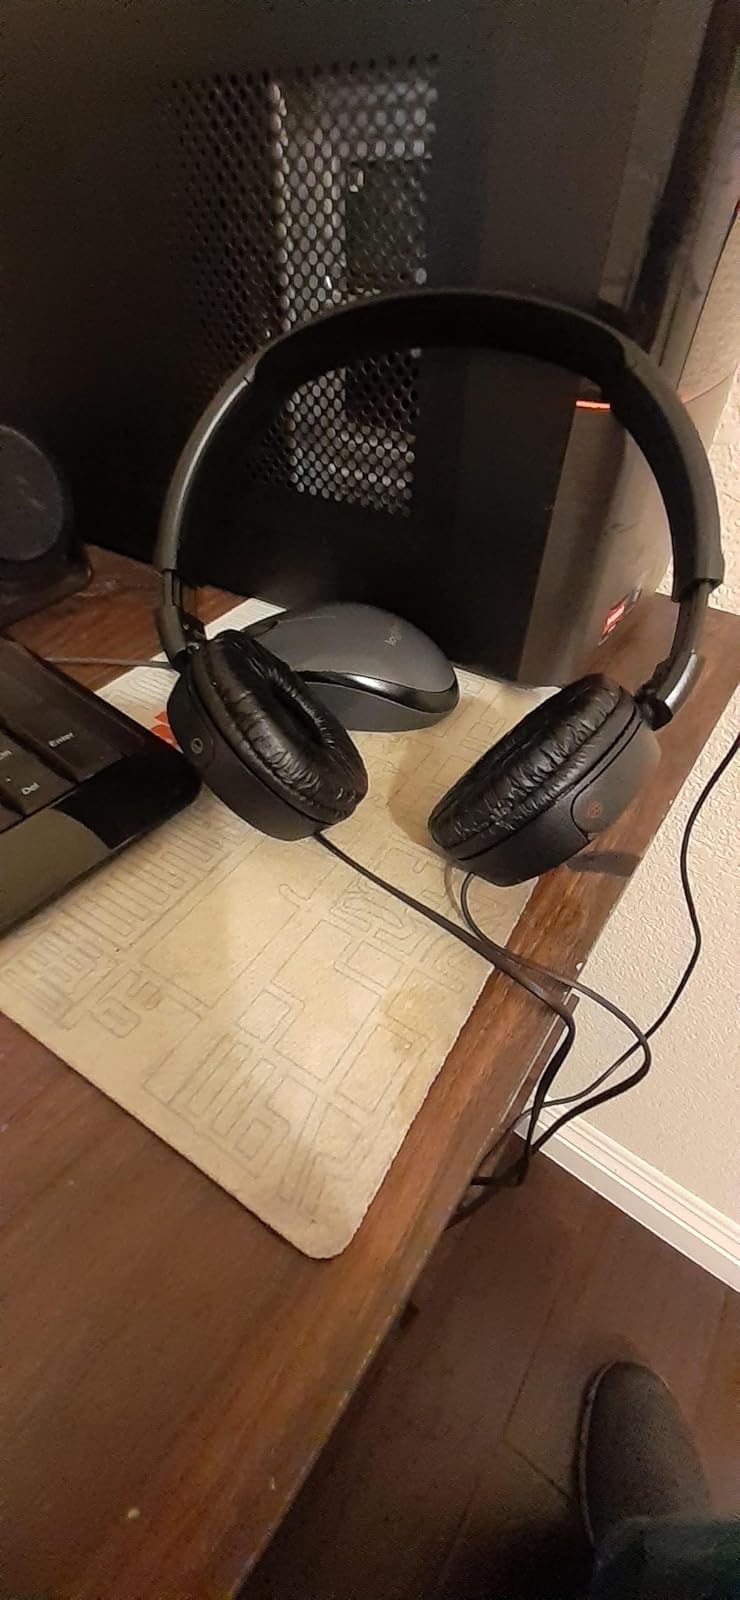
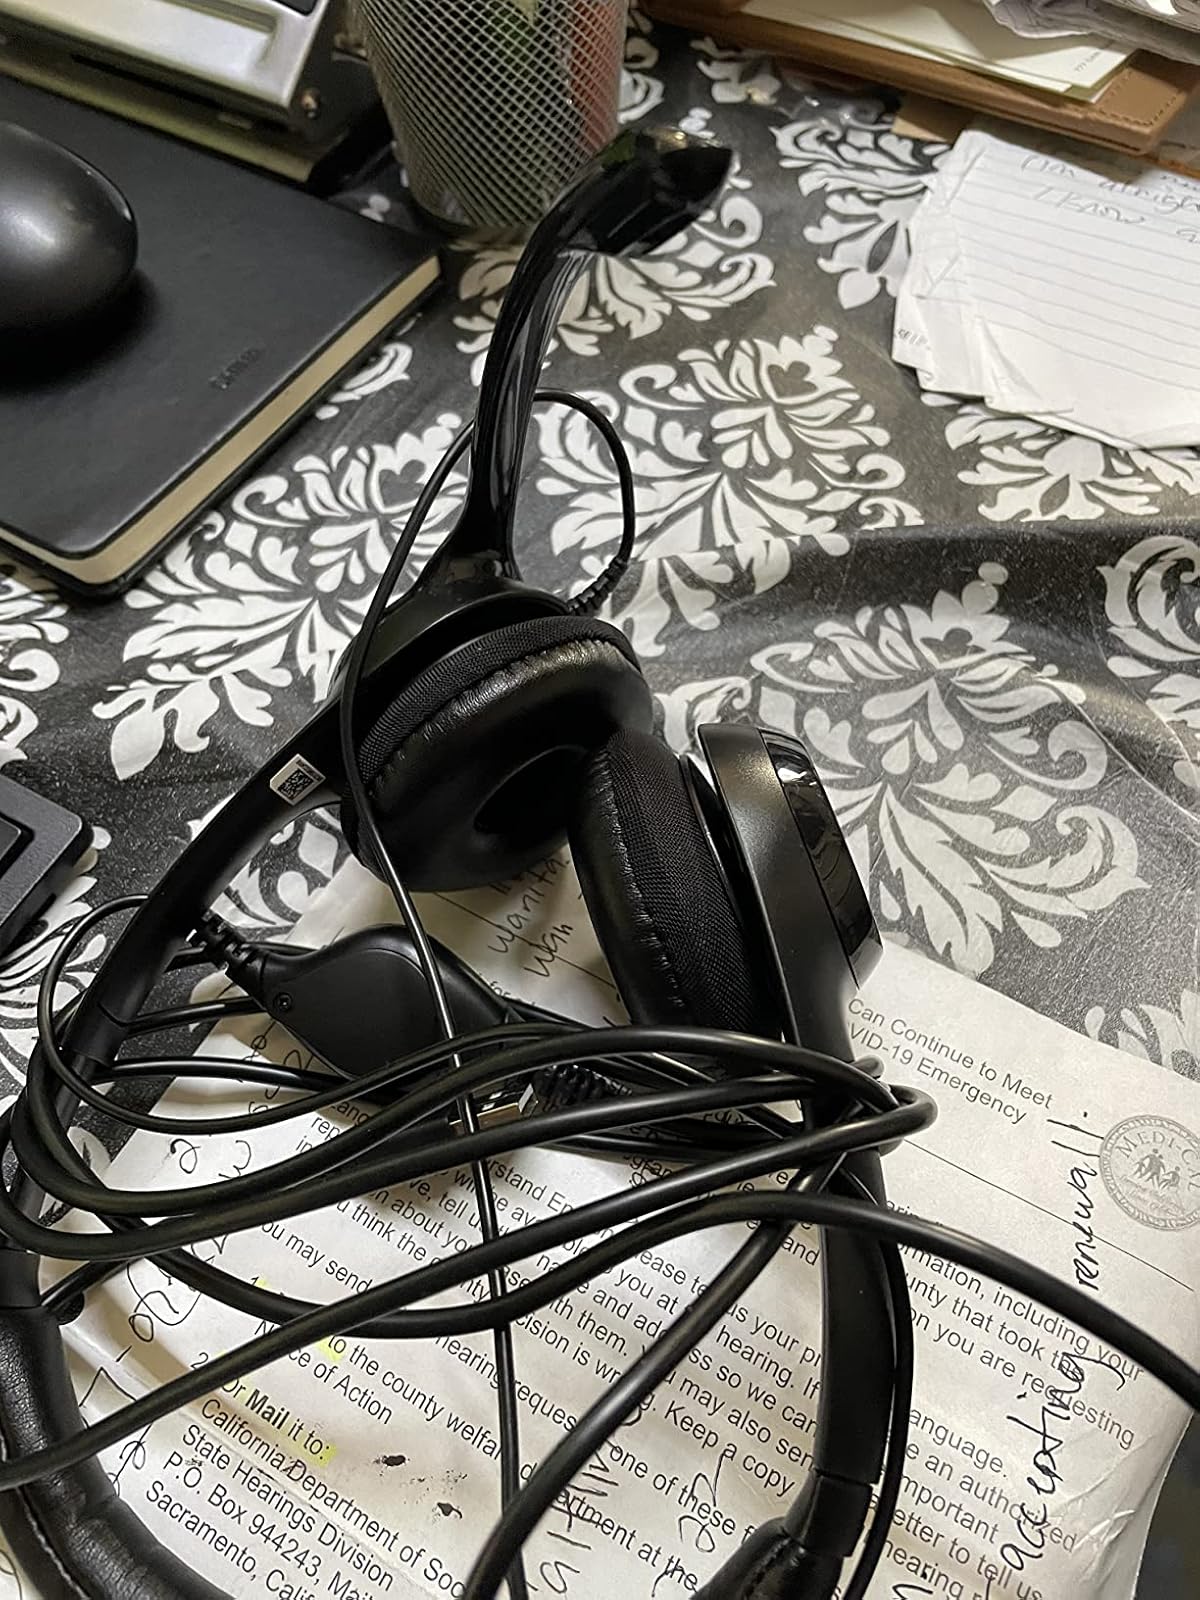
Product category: headphones
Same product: no